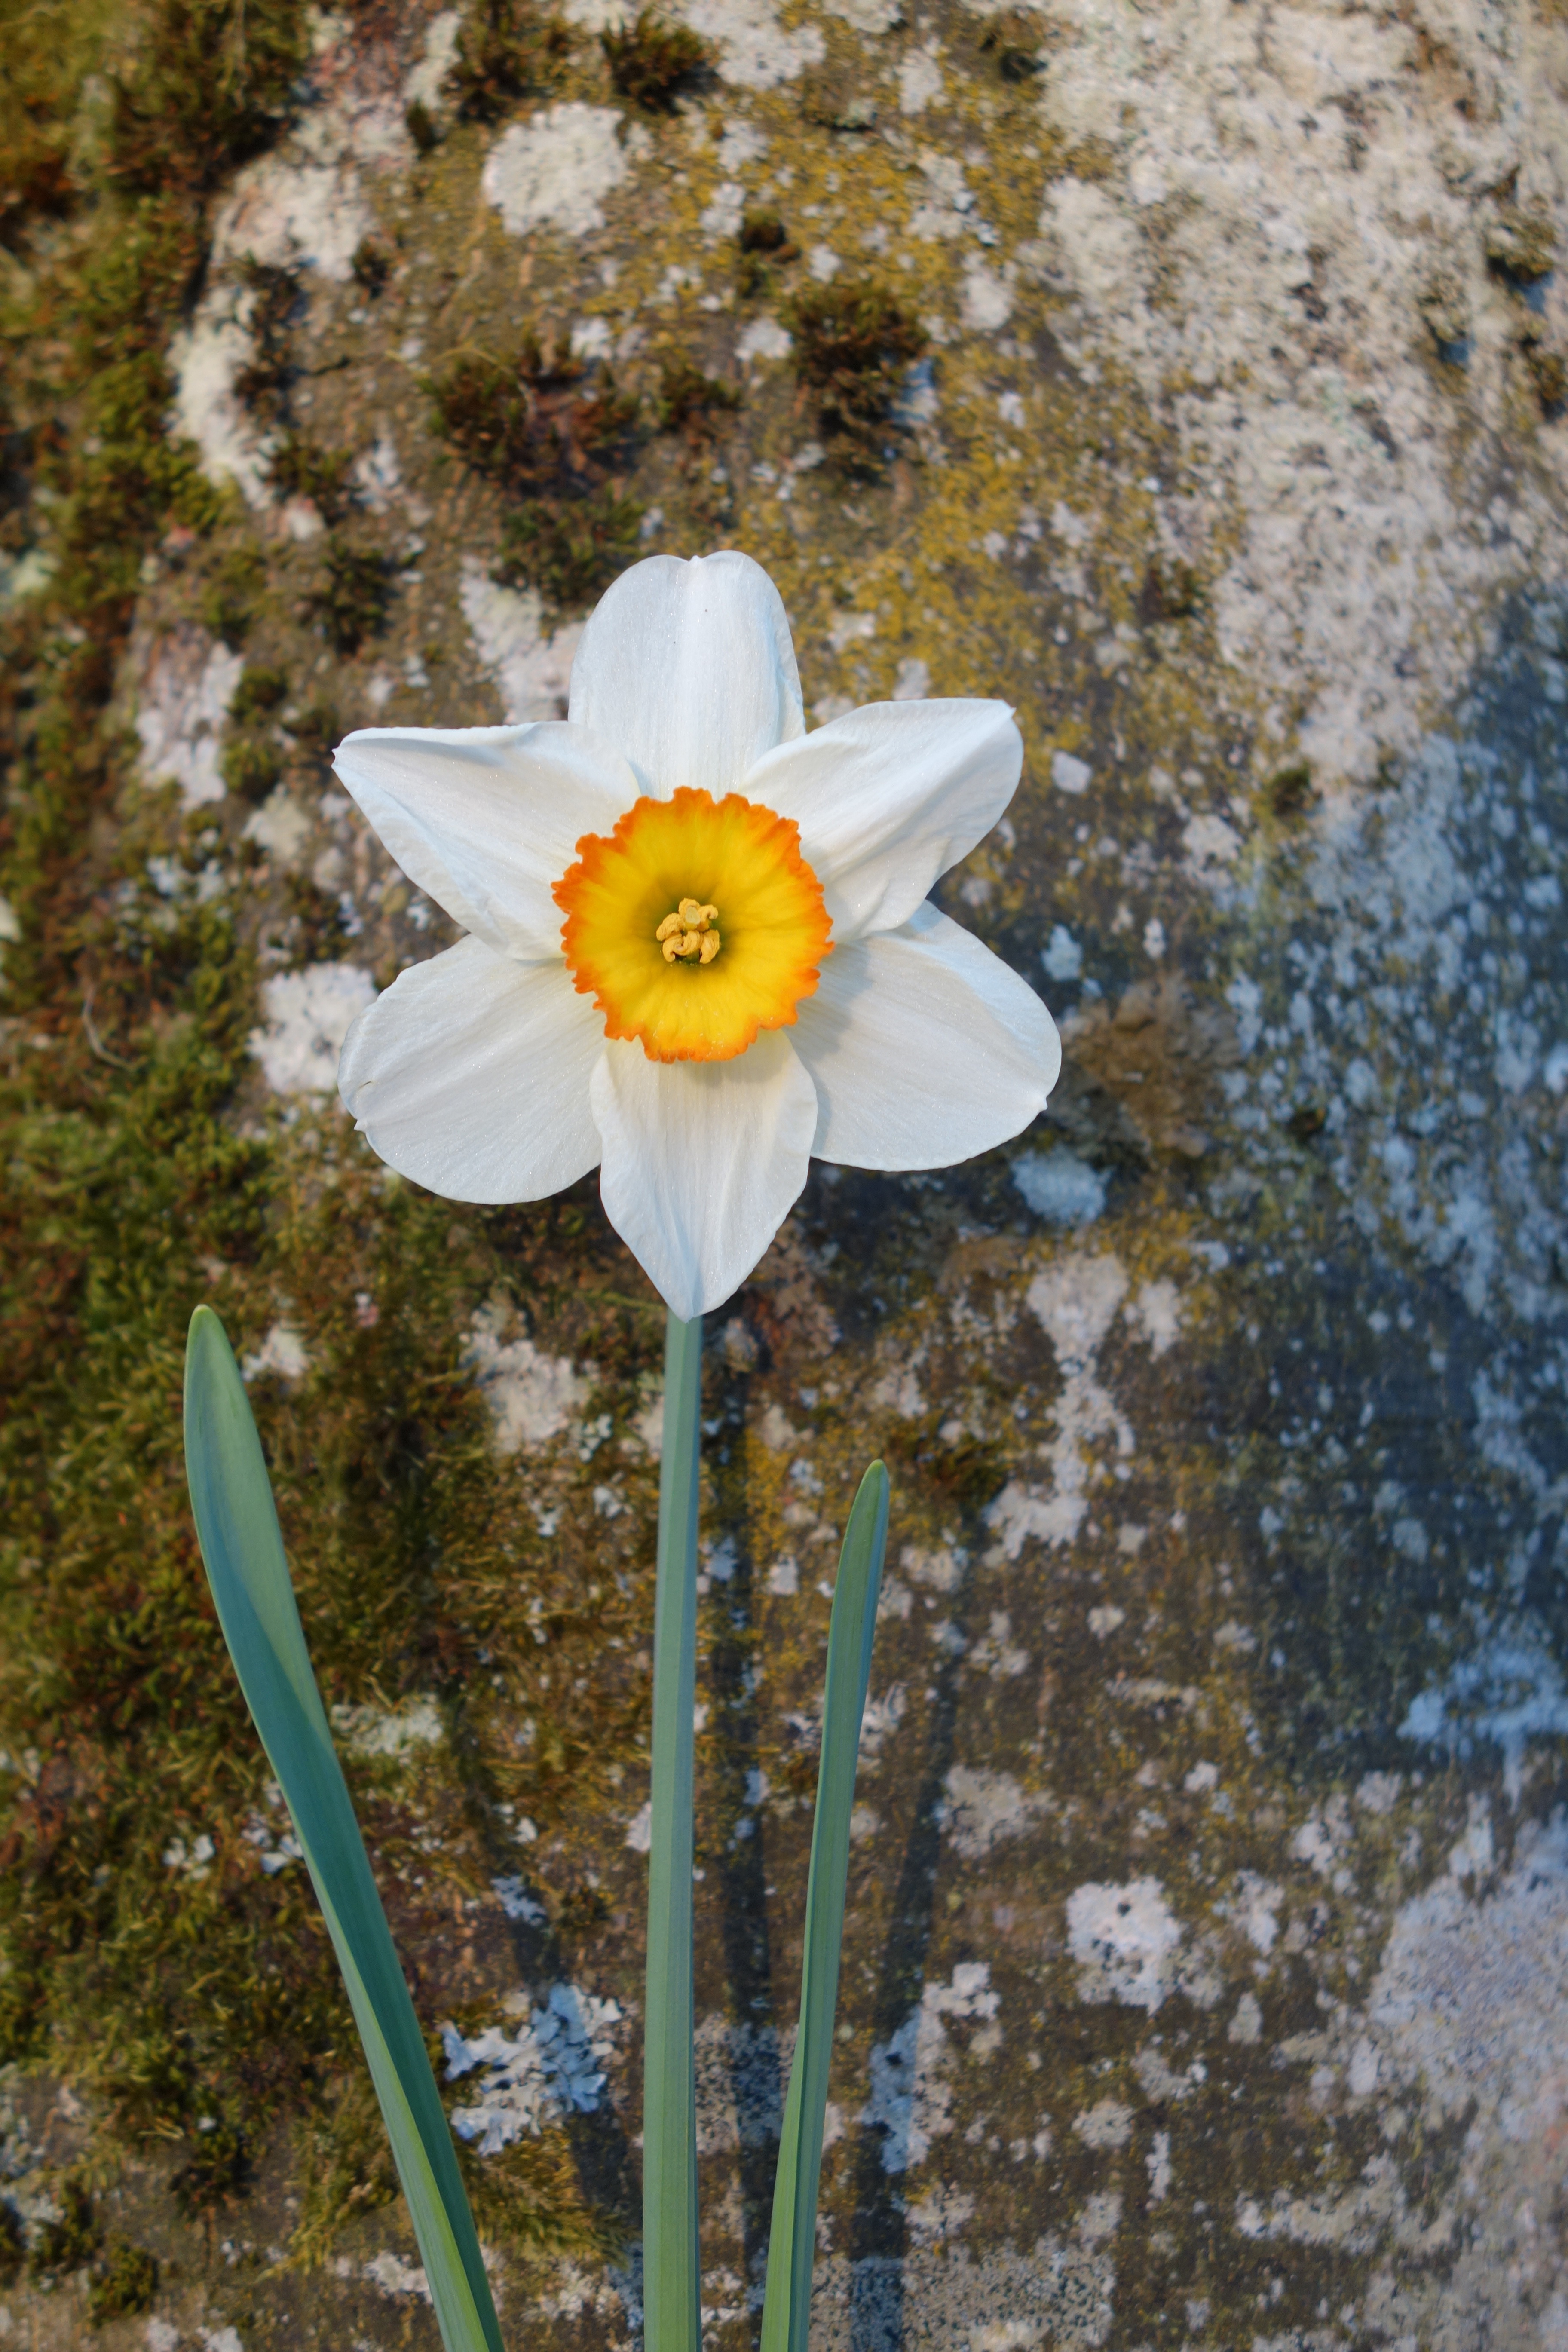
blossom, plant, white, flower, bloom, spring, macro, botany, yellow, close, daffodil, flora, yellow flower, wildflower, narcissus, easter, flowering plant, narcissus pseudonarcissus, plant stem, land plant